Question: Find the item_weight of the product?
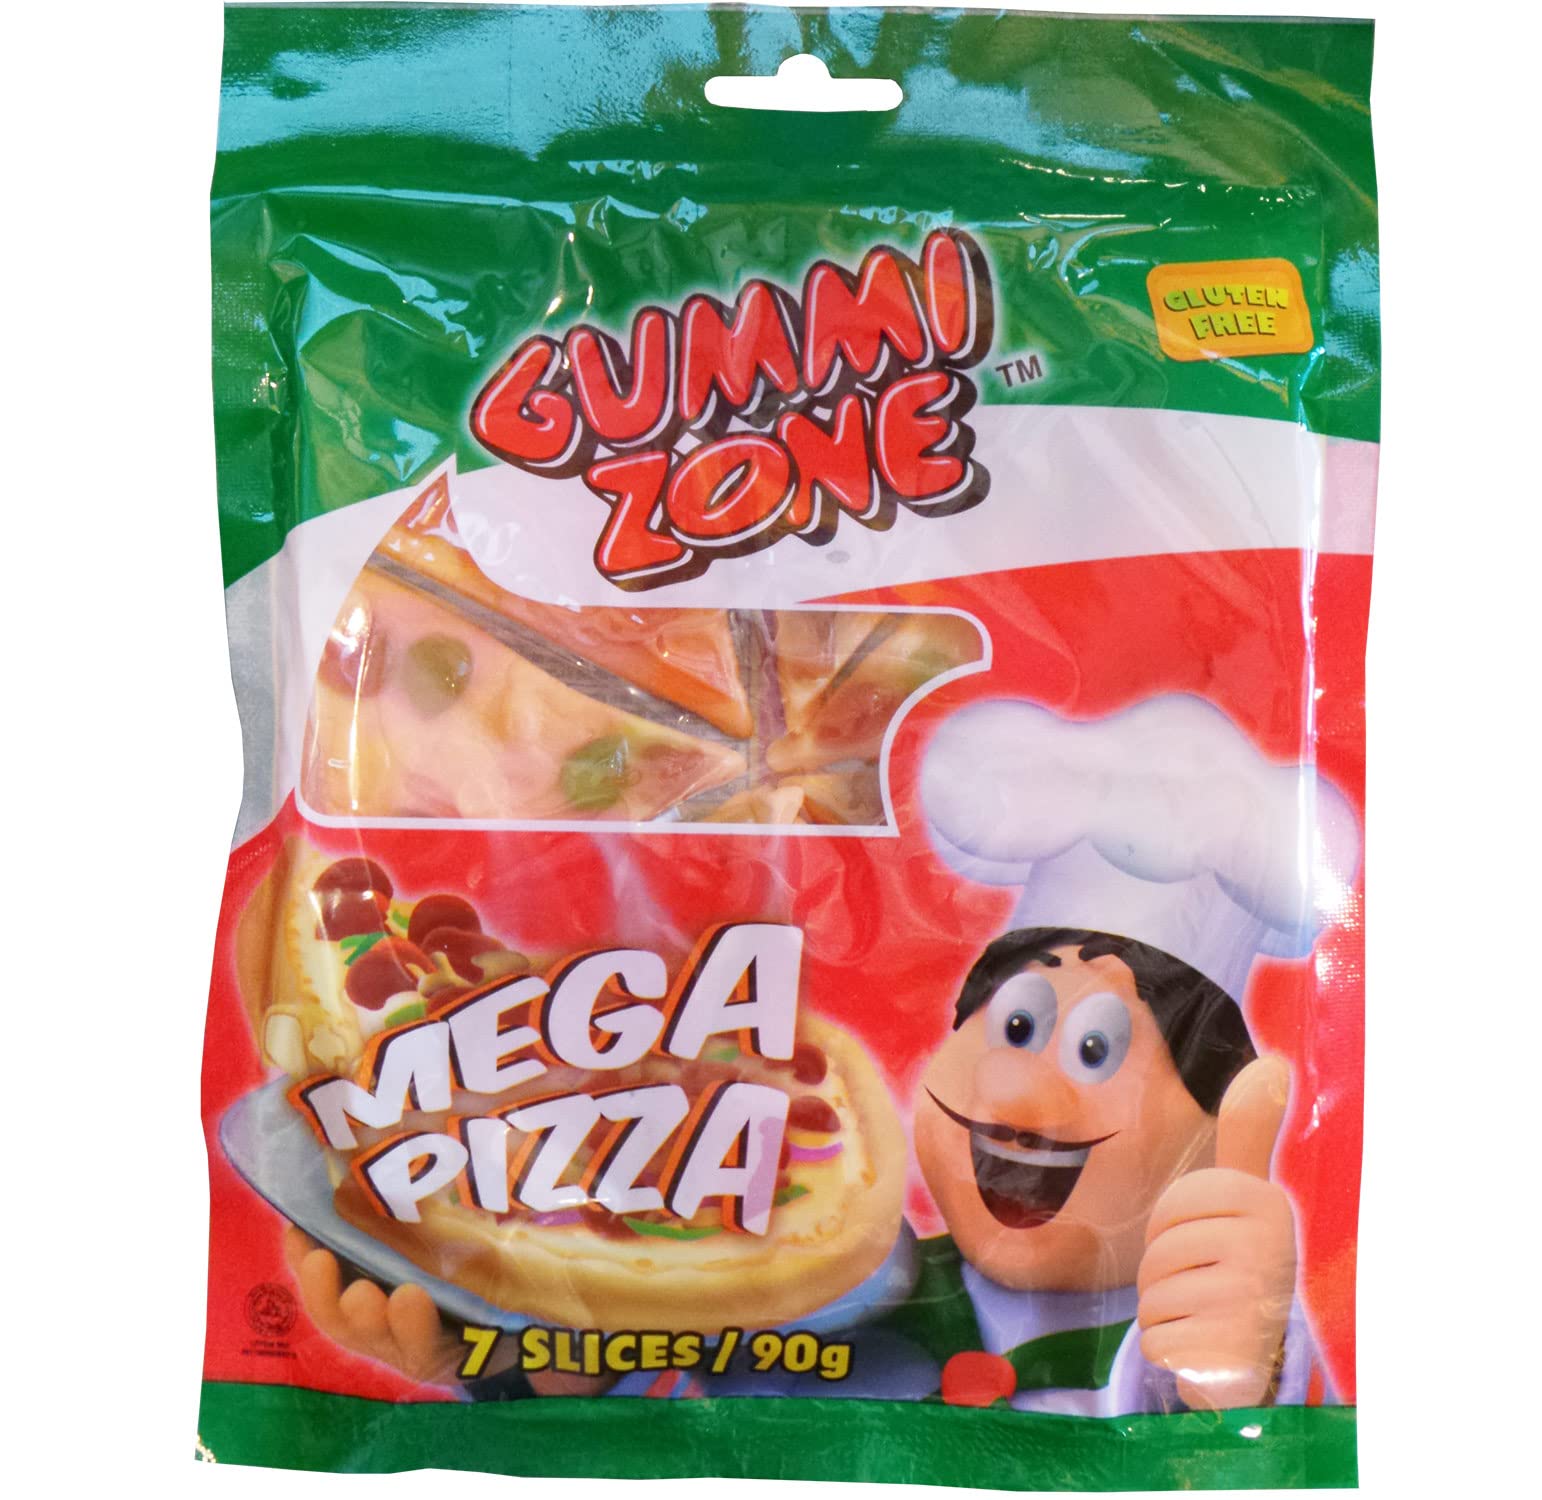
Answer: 90.0 gram